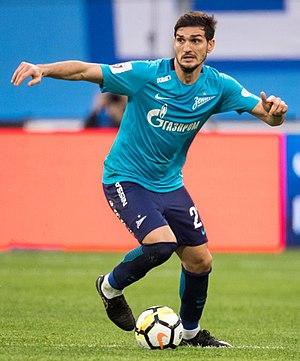
Magomed Moustafaïevitch Ozdoïev, né le 5 novembre 1992 à Grozny, est un footballeur international russe. Il évolue au poste de milieu de terrain au Zenith Saint-Pétersbourg.